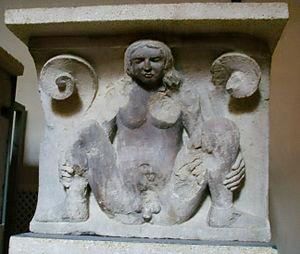
La Cathédrale de Modène est la première église de la ville de Modène et de l'archidiocèse de Modène-Nonantola en Émilie-Romagne.